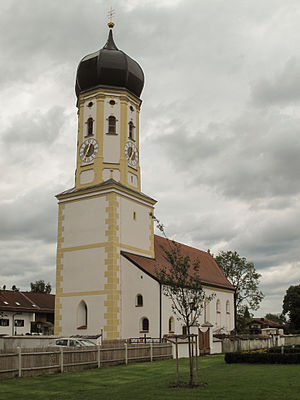
Aying
Kirke i Aying
Aying er en kommune i den sydøstlige del af Landkreis München, i den tyske delstat Bayern.